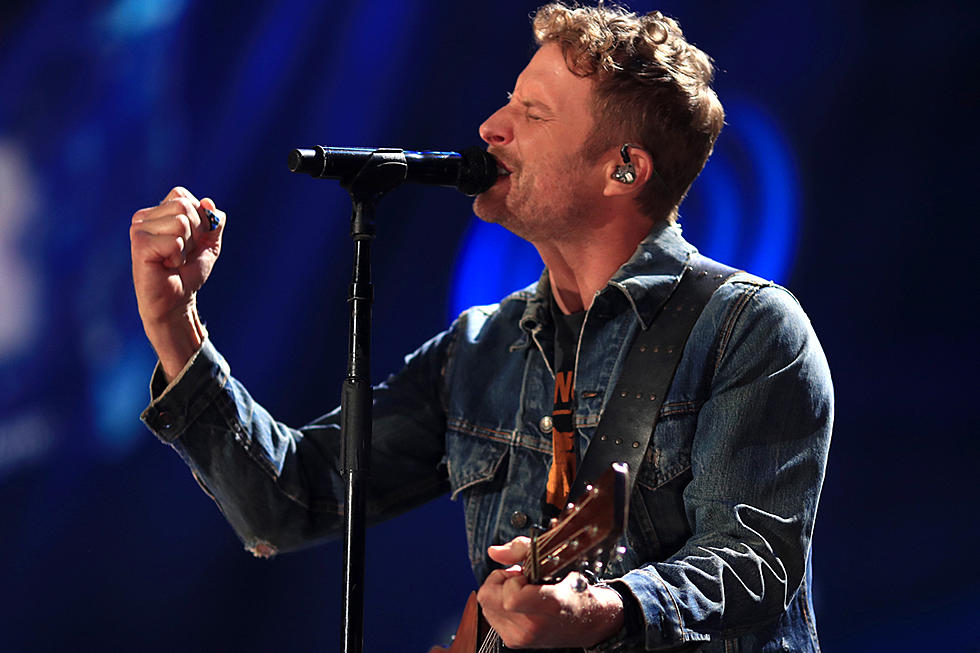
Gender: men